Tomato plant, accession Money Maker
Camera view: tilt-top (135 deg); turntable rotation: 30 degrees
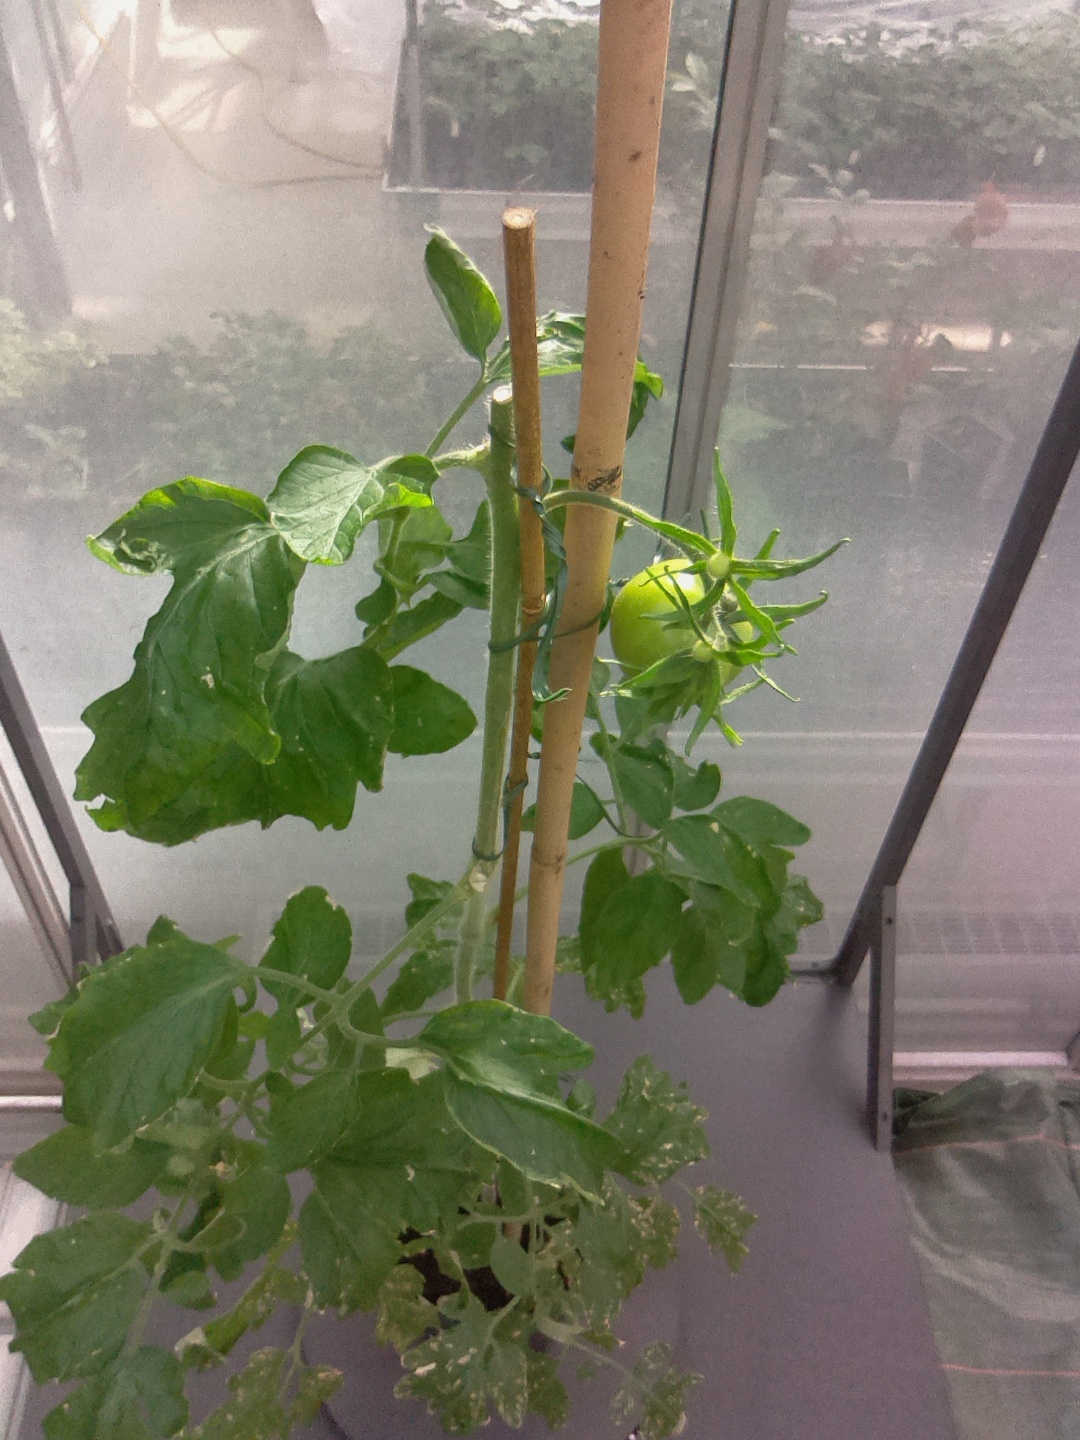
BBCH growth stage 74: 40%-50% of final fruit size